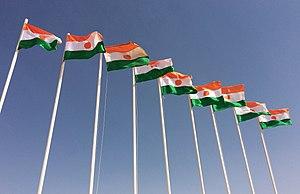
Neuf drapeaux du Niger (photo prise à Zinder).
Le drapeau du Niger a été adopté le 23 novembre 1959.